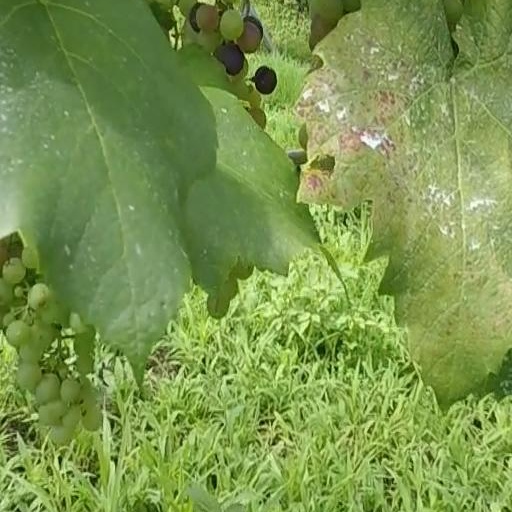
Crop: grape